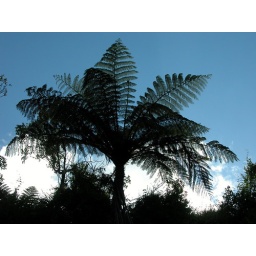
Silhouetted tree fern in the bush near Rotorua.Rotorua New ZealandNovember 2004